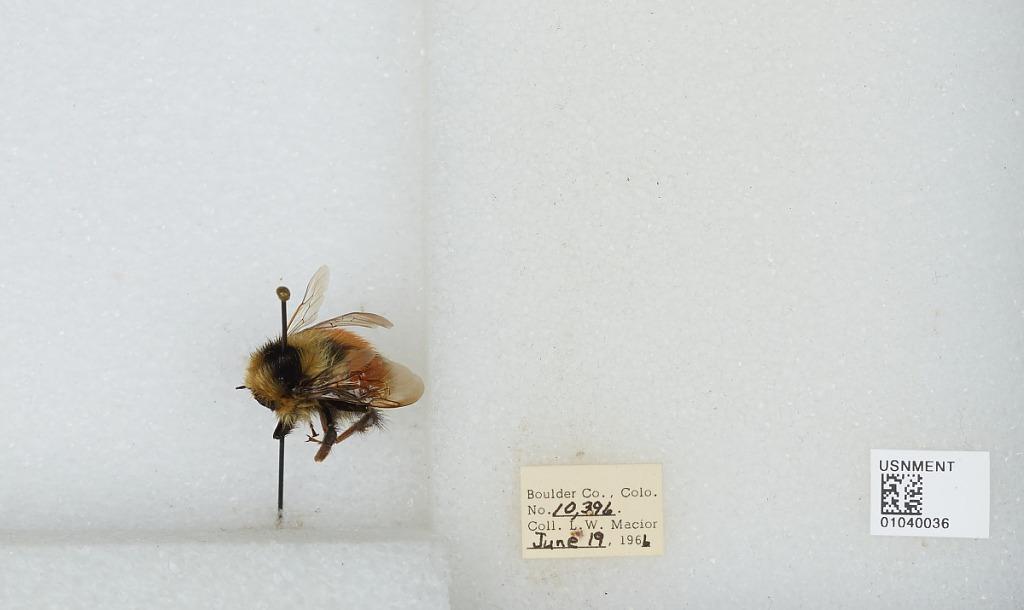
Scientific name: Bombus (Pyrobombus) sylvicola Kirby
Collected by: L. Macior
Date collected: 1966-6-19
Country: United States
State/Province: Colorado
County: Boulder
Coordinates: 40.0722, -105.584